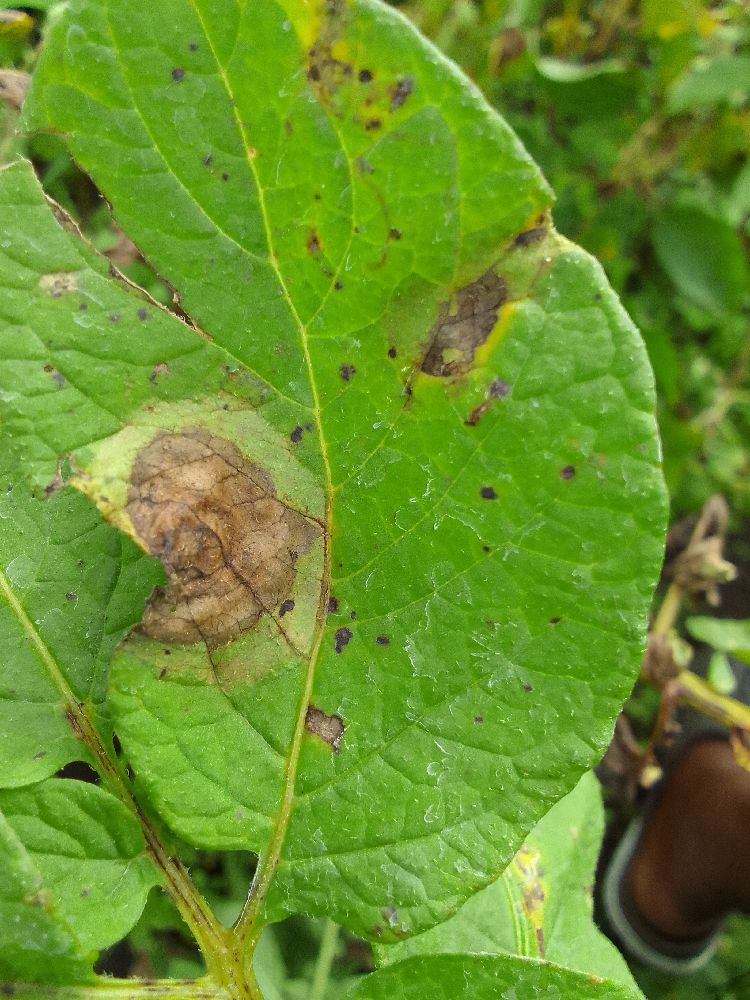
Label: Late blight